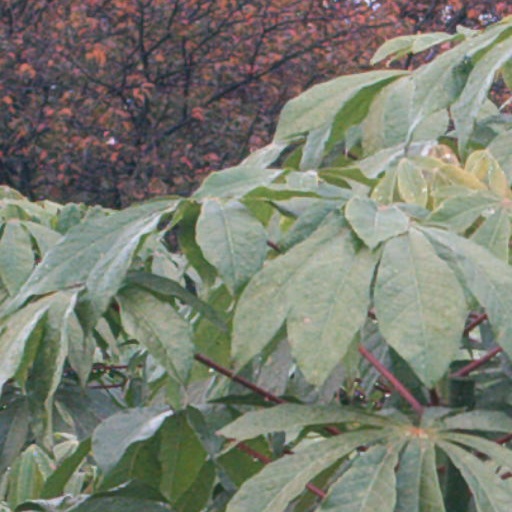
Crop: cassava